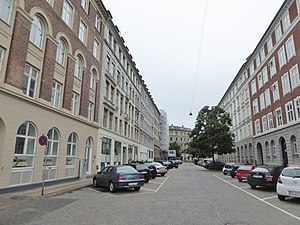
Cort Adelers Gade
Cort Adelers Gade.
Cort Adelers Gade er en gade i Indre By i København, der går fra Holbergsgade til Havnegade. Gaden er hovedsageligt bebygget med etageejendomme. Den er opkaldt efter generaladmiral Cort Adeler